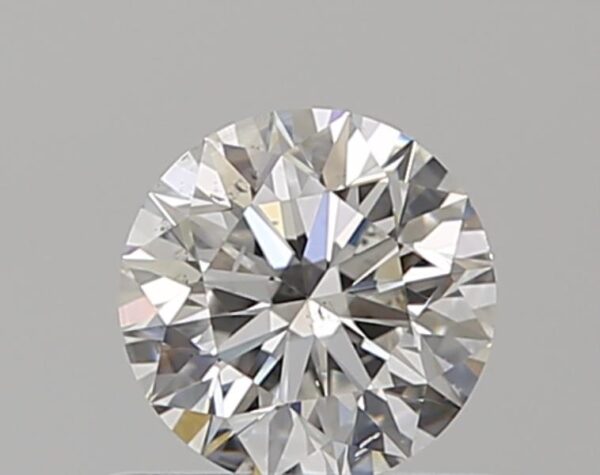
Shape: round
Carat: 0.5
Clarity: SI1
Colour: F
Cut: EX
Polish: EX
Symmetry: EX
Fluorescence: N
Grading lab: GIA
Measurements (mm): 5.05 x 5.08 x 3.18